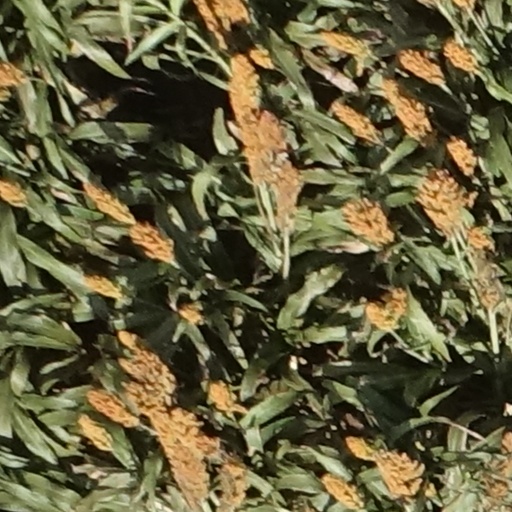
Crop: sorghum